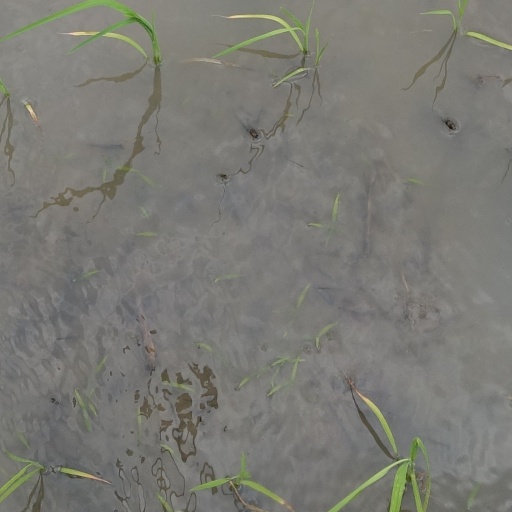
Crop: rice